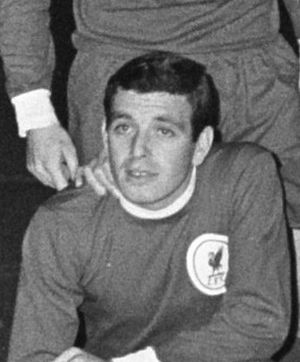
Ian Callaghan
Ian Robert Callaghan er en tidligere engelsk fodboldspiller og verdensmester med Englands landshold fra VM i 1966.